Eric Yuan

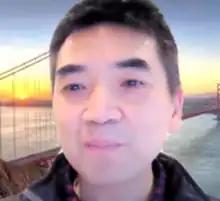
Yuan in 2021

Eric S Yuan (born 20 February 1970) is a Chinese-American billionaire businessman, engineer, and the chief executive officer and founder of Zoom Communications, of which he owns 22%.